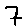
Label: 7